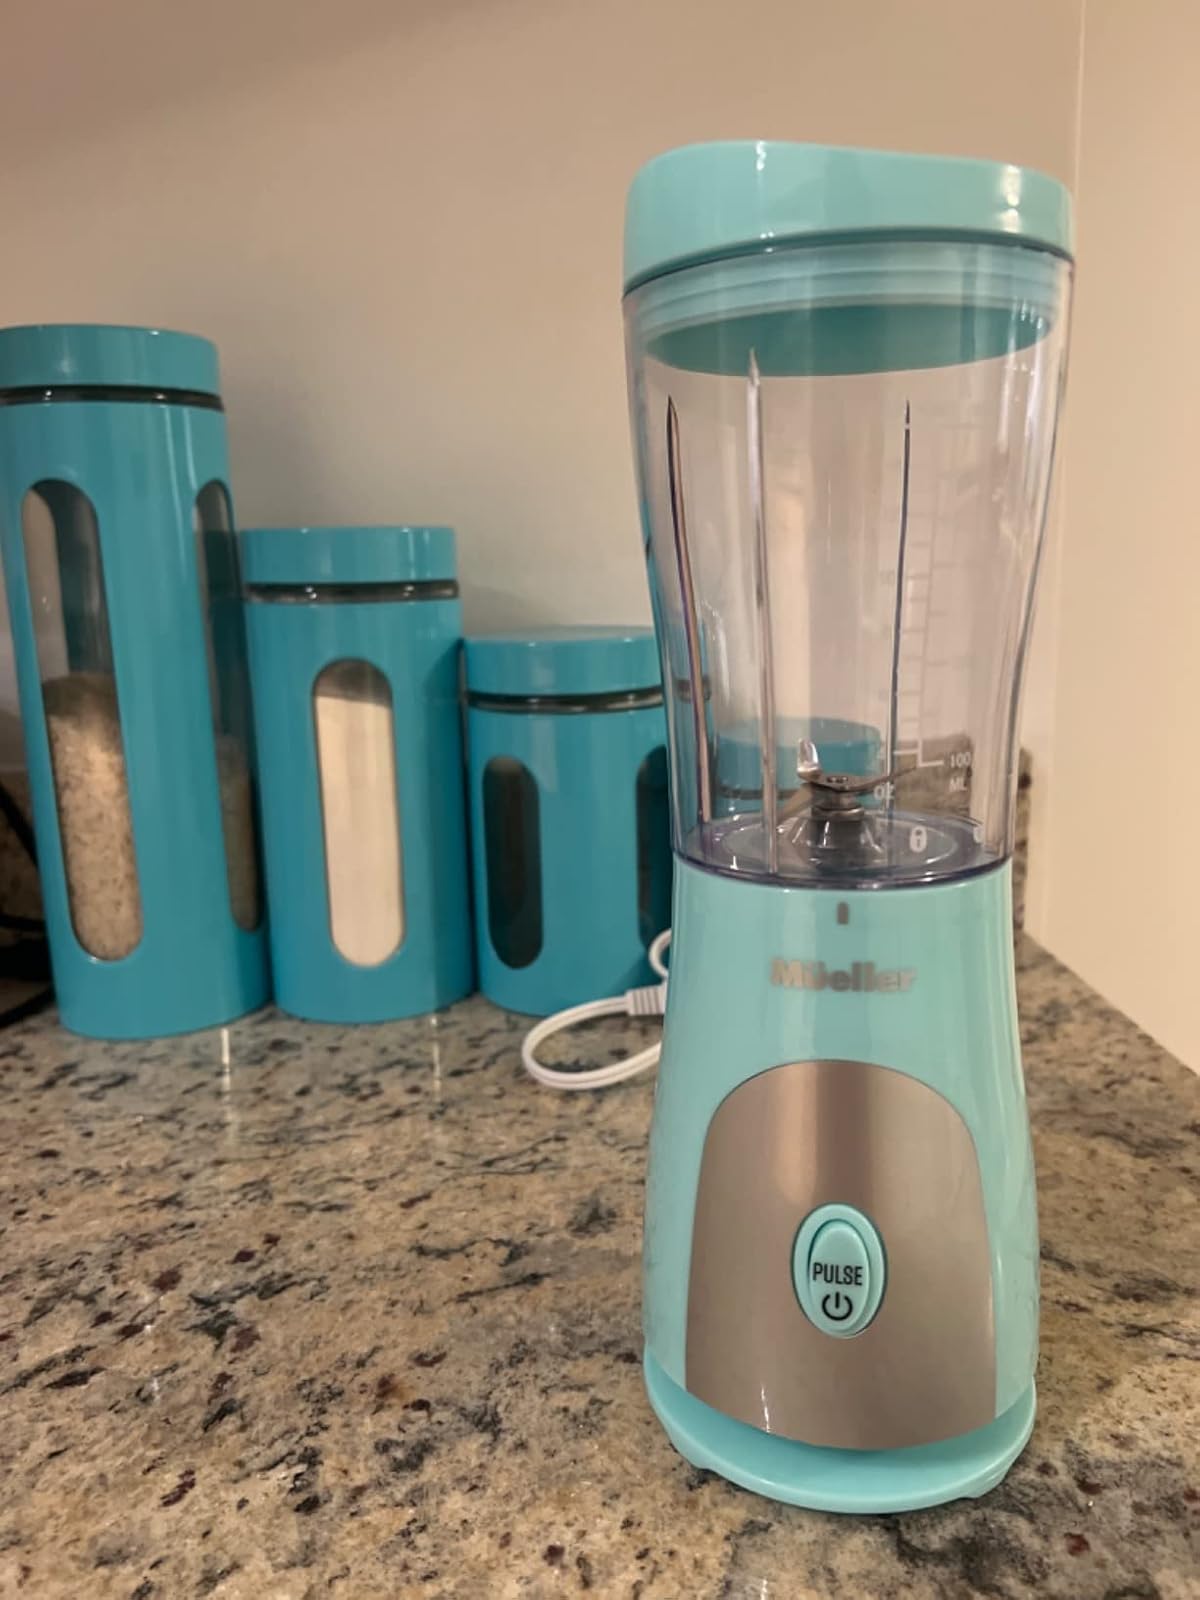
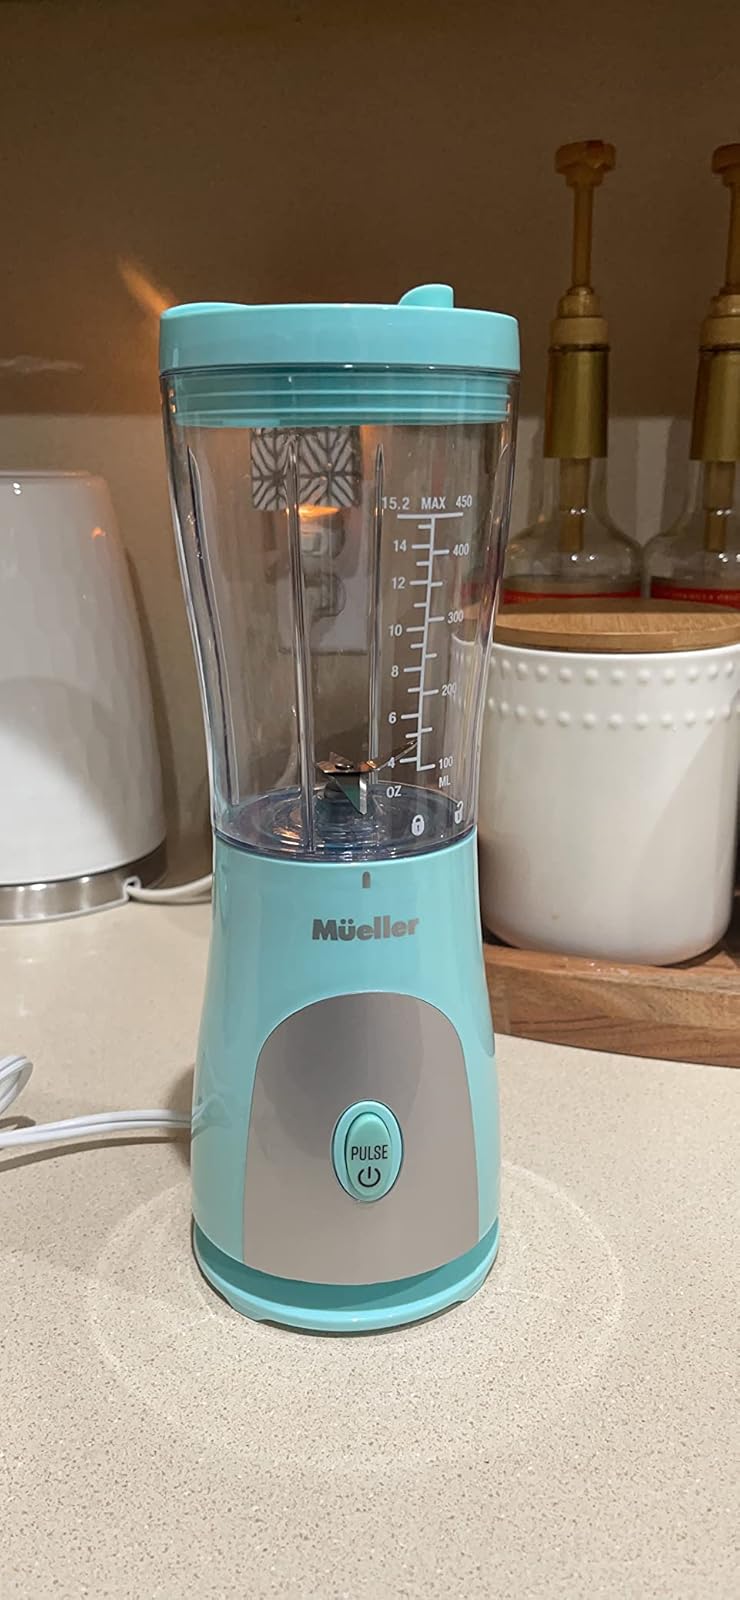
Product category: items_blender
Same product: yes